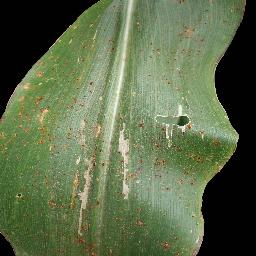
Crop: corn
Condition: (maize)_common_rust